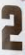
Number: 2